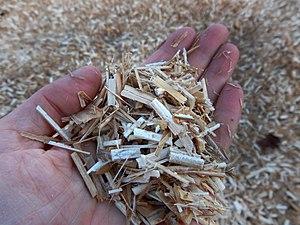
Miscanthus broyé pour être utilisé en paillage de sol, Lille 2018 Lamiot
Le miscanthus géant est une espèce de plante monocotylédone de la famille des Poaceae, sous-famille des Panicoideae, originaire d'Asie orientale.